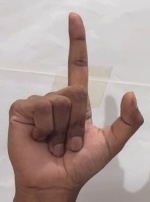
ASL sign: L